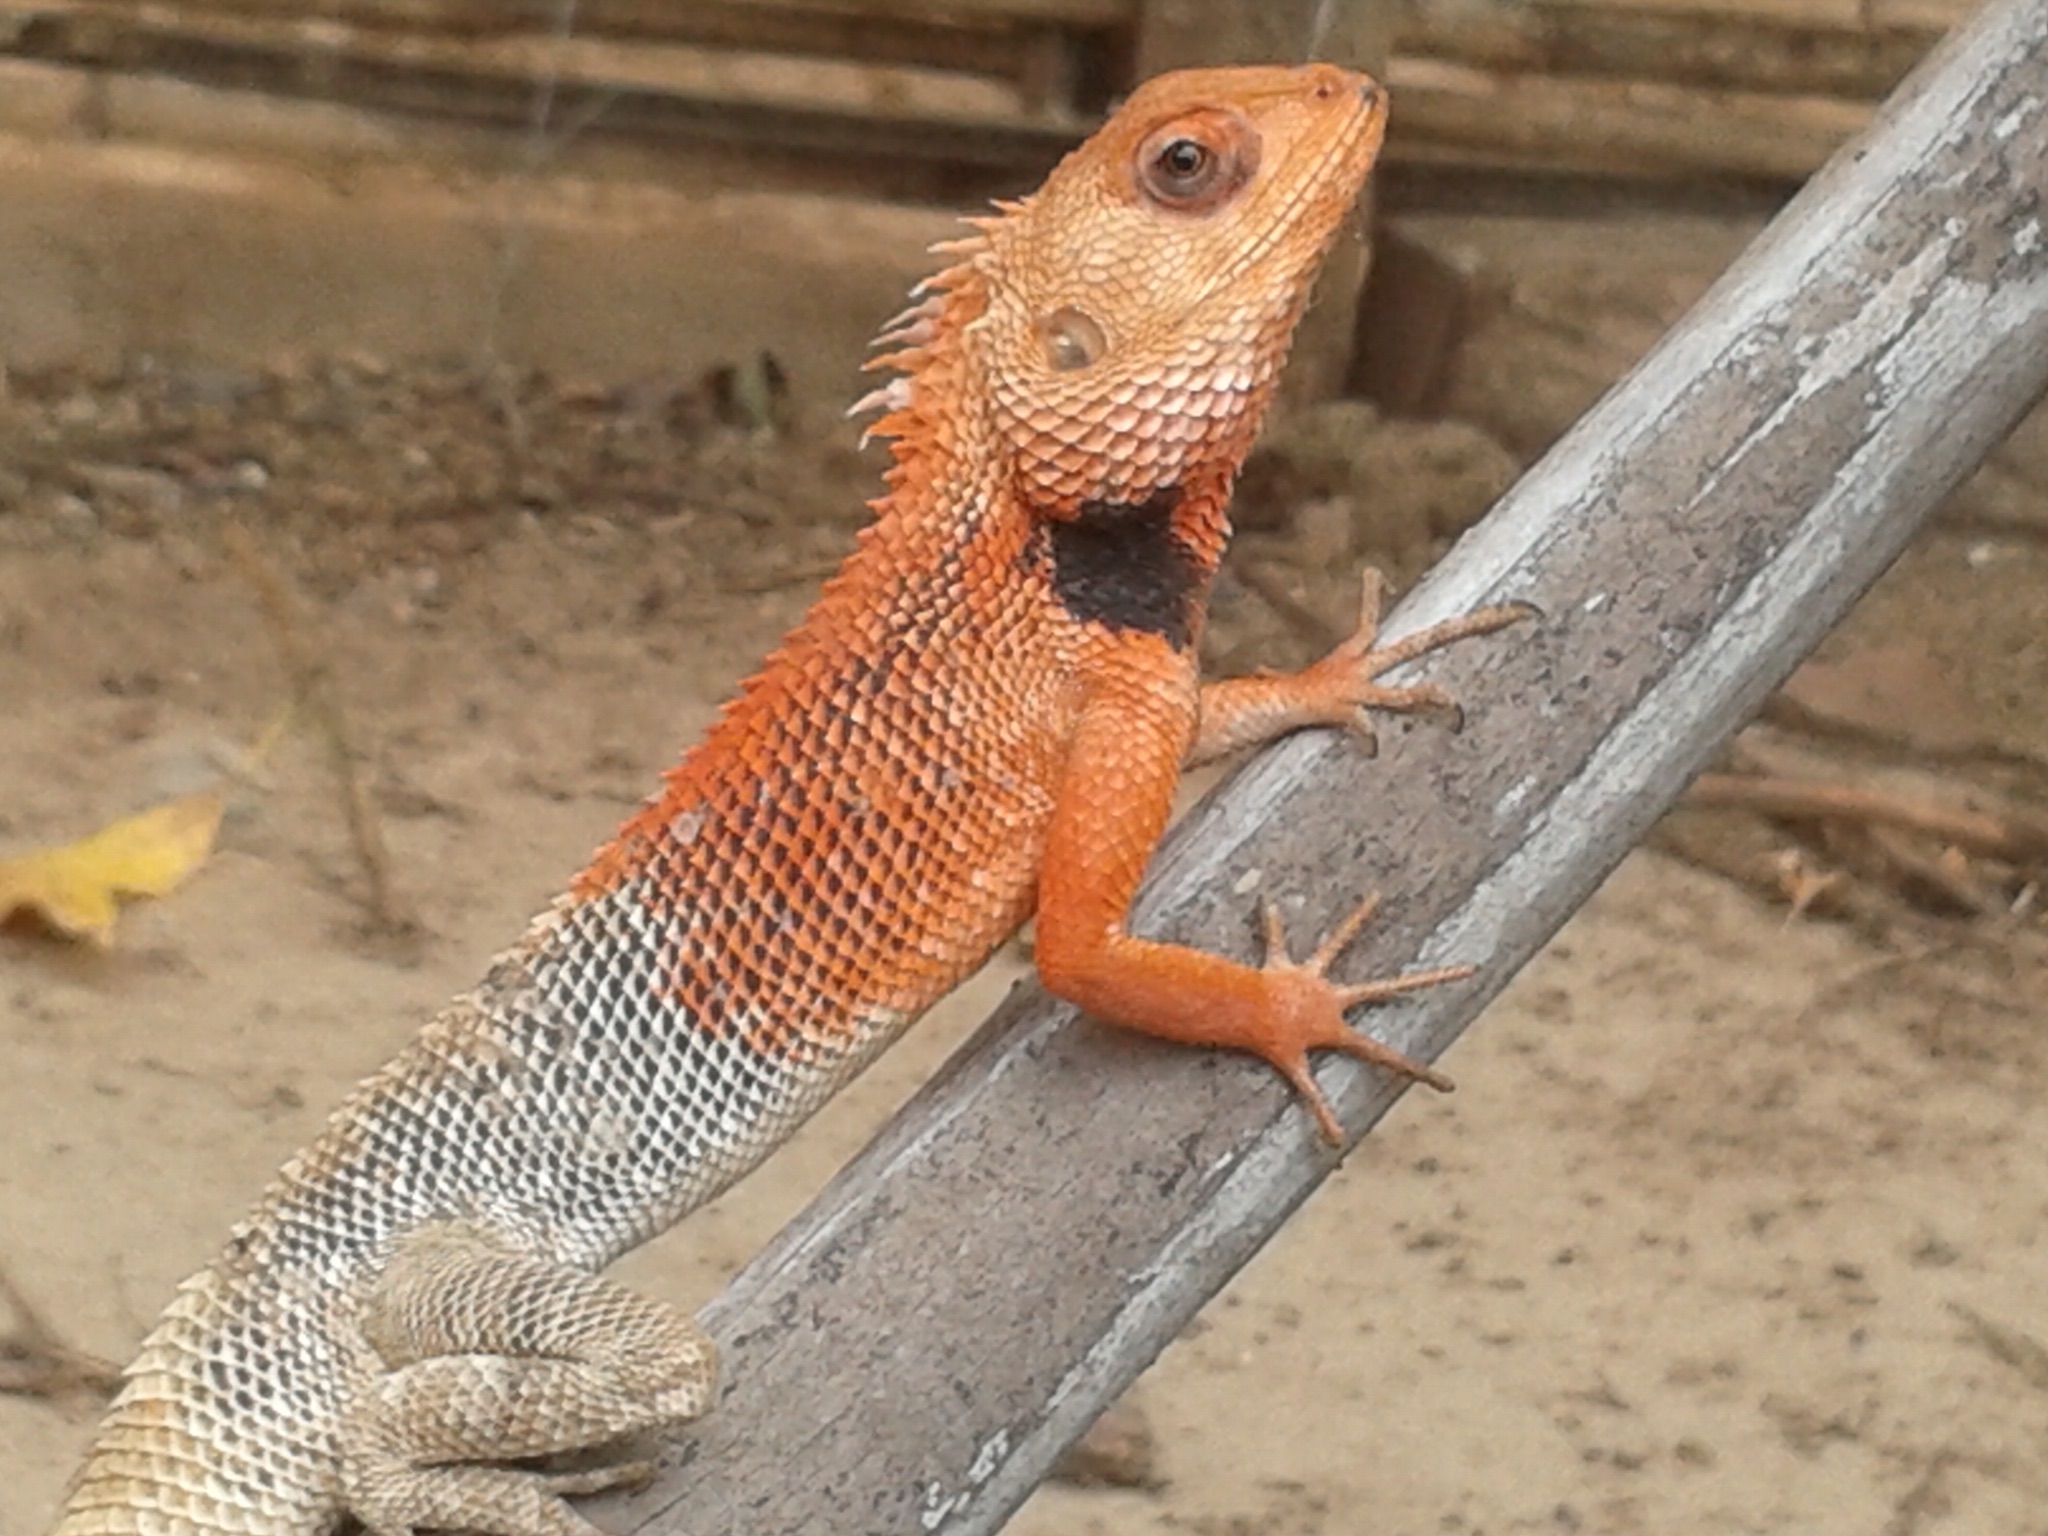
wildlife, reptile, iguana, fauna, lizard, green lizard, vertebrate, iguania, lacerta, agamidae, agama, komodo dragon, scaled reptile, lacertidae